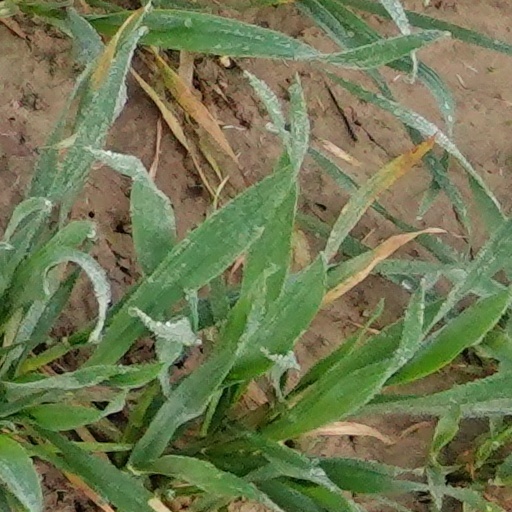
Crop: wheat